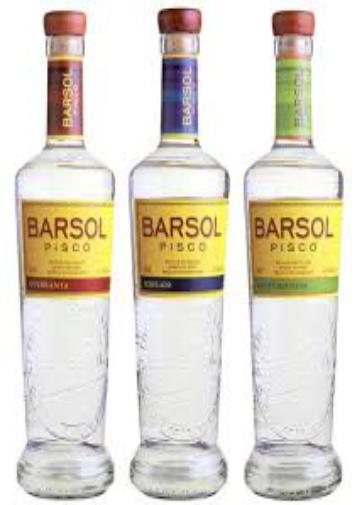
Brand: BARSOL
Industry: Food